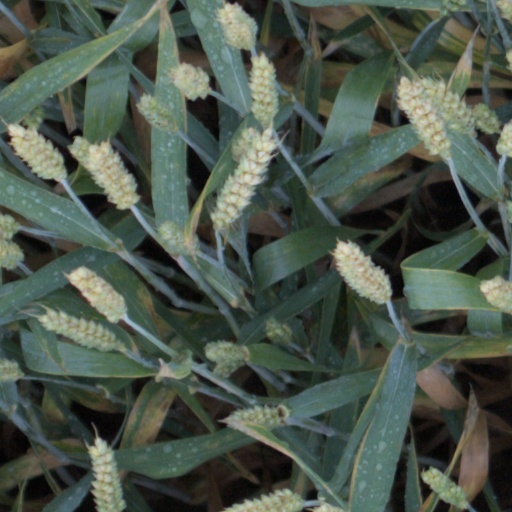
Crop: wheat